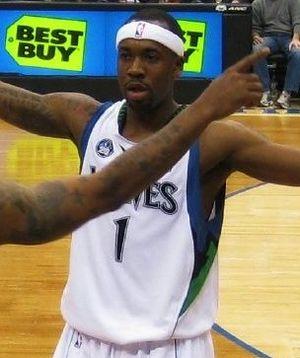
Robert Douglas « Bobby » Brown, né le 24 septembre 1984, à Los Angeles, en Californie, est un joueur américain de basket-ball. Il évolue au poste de meneur.